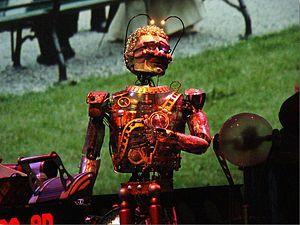
Timekeeper, notre hote dans le Visionarium.
Le Visionarium était une attraction de type cinéma à 360° utilisant la technique Circle-Vision 360°, présentée dans les parcs Disney et traitant du thème du voyage dans le temps. Elle portait le nom de The Timekeeper en dehors de la France. Elle a fermé dès 2002 à Tokyo, depuis 2004 en France, et depuis début 2006 en Floride.